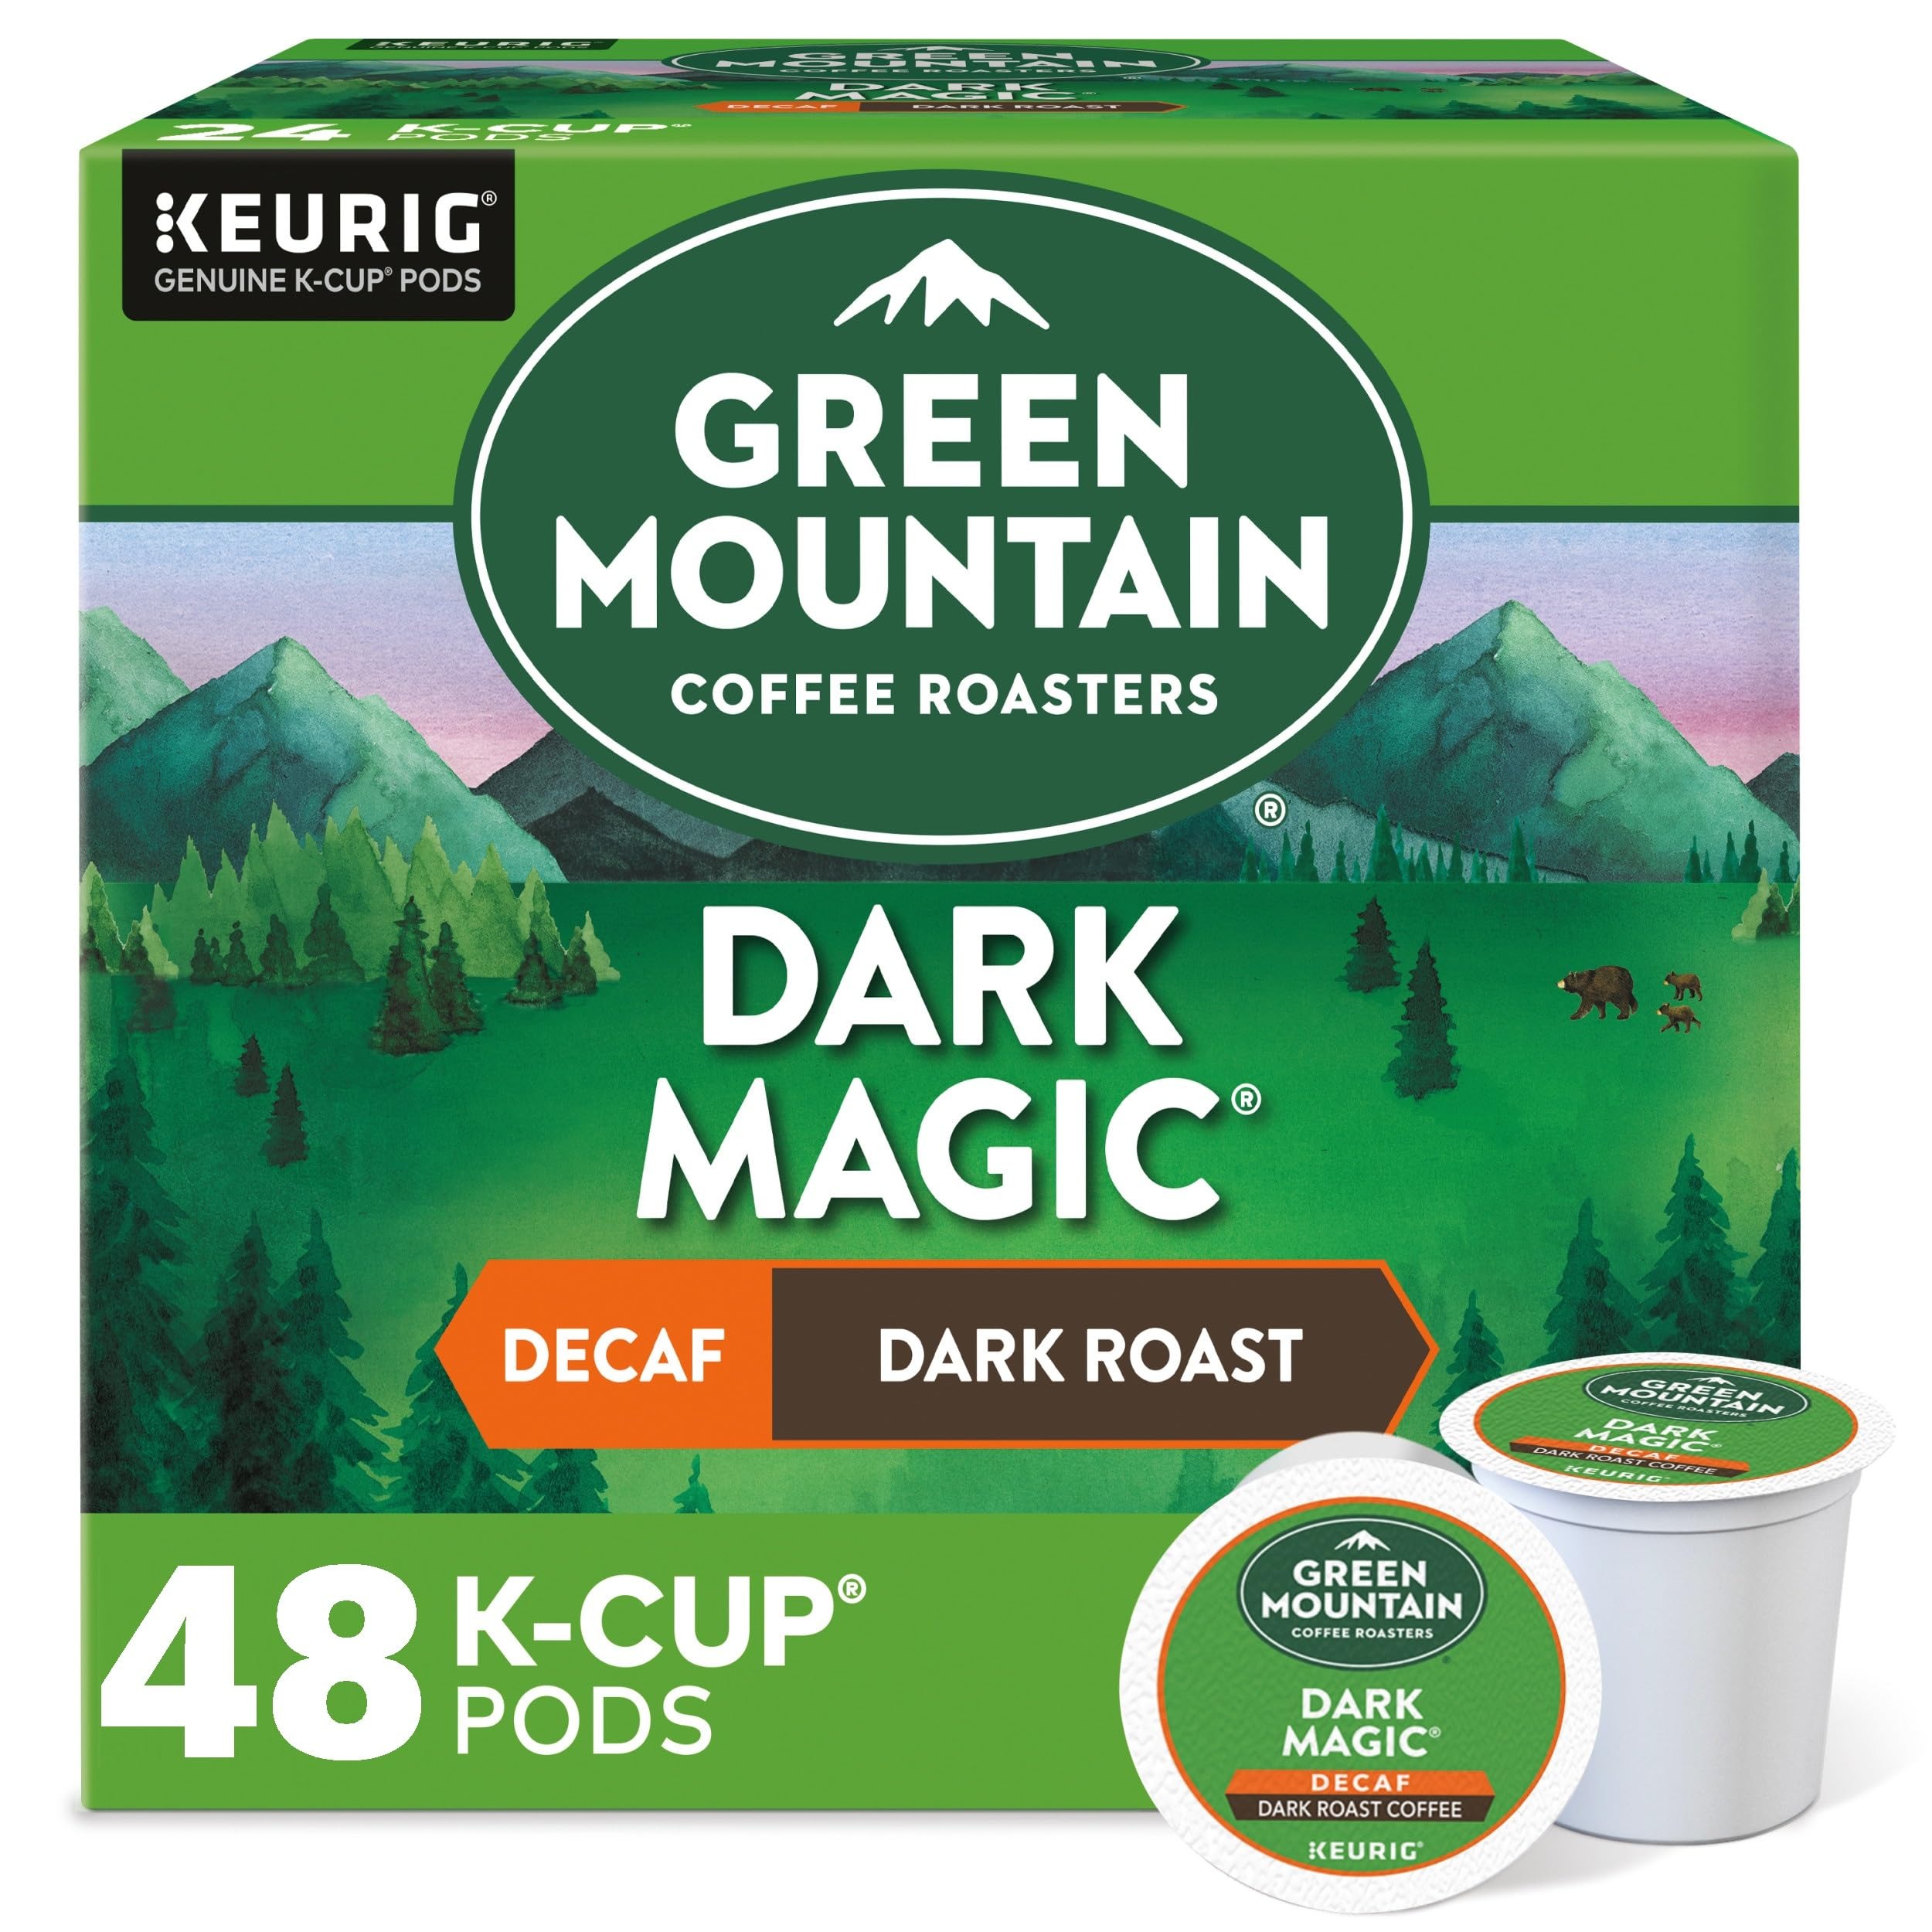
Item Name: Green Mountain Coffee, Dark Magic Decaf, Single-Serve Keurig K-Cup Pods, Dark Roast, 48 Count (2 Boxes of 24 Pods)
Bullet Point 1: Bold, Deep, Intense
Bullet Point 2: Dark Roast
Bullet Point 3: Decaf
Bullet Point 4: Orthodox Union Kosher
Product Description: As deep and intense as the night itself. An extra bold decaf blend with dried fruit and chocolate notes, leading to a subtly sweet finish. Bundle contains two 24-count pod boxes.
Value: 48.0
Unit: Count

Price: 36.35